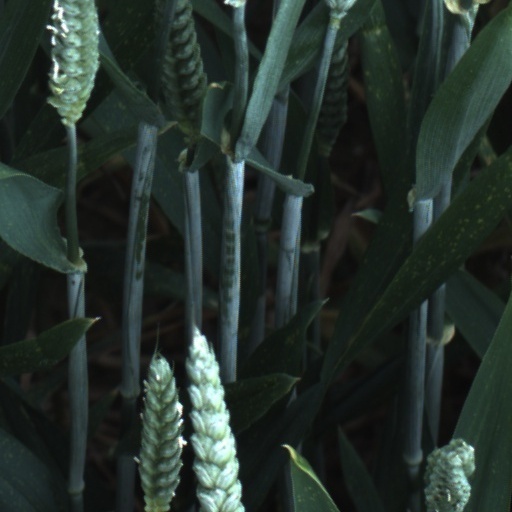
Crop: wheat